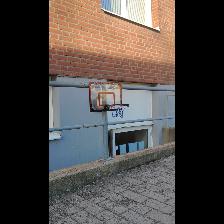
Label: NonHuman